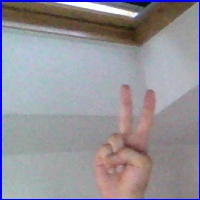
Letra: V